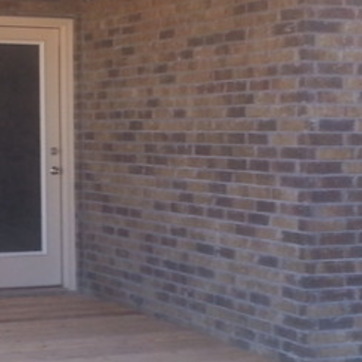
Material: brick